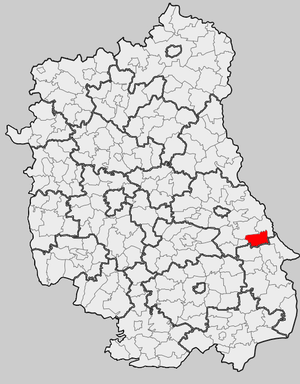
Białopole est une gmina rurale de la powiat de Chełm, dans la Voïvodie de Lublin, dans l'est de la Pologne.